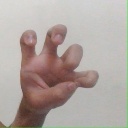
अक्षर: छ